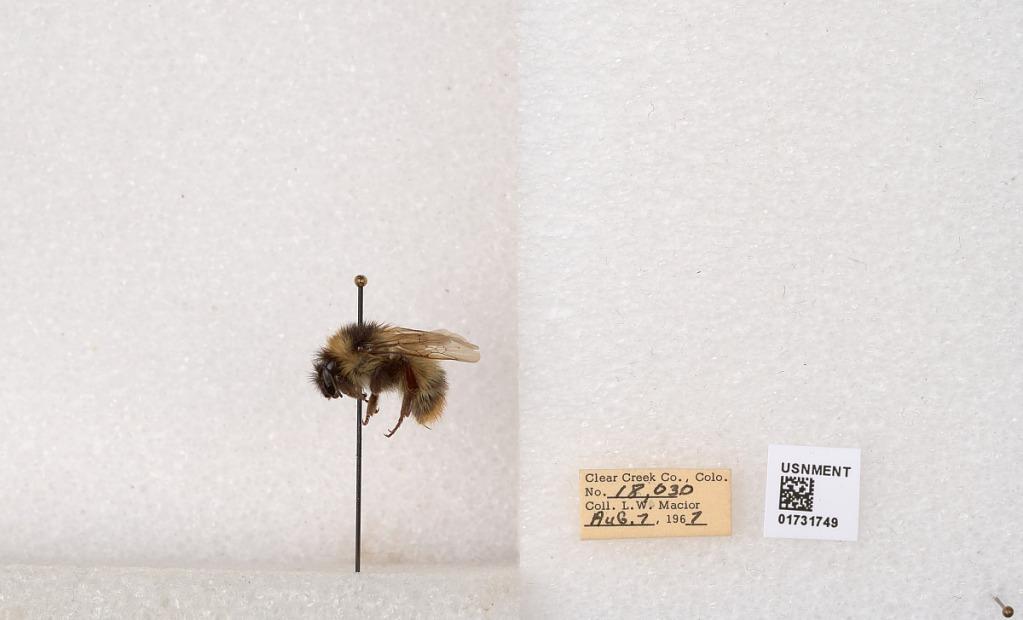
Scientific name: Bombus kirbyellus
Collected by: L. Macior
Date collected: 1967-8-7
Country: United States
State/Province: Colorado
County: Clear Creek
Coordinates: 39.6891, -105.644